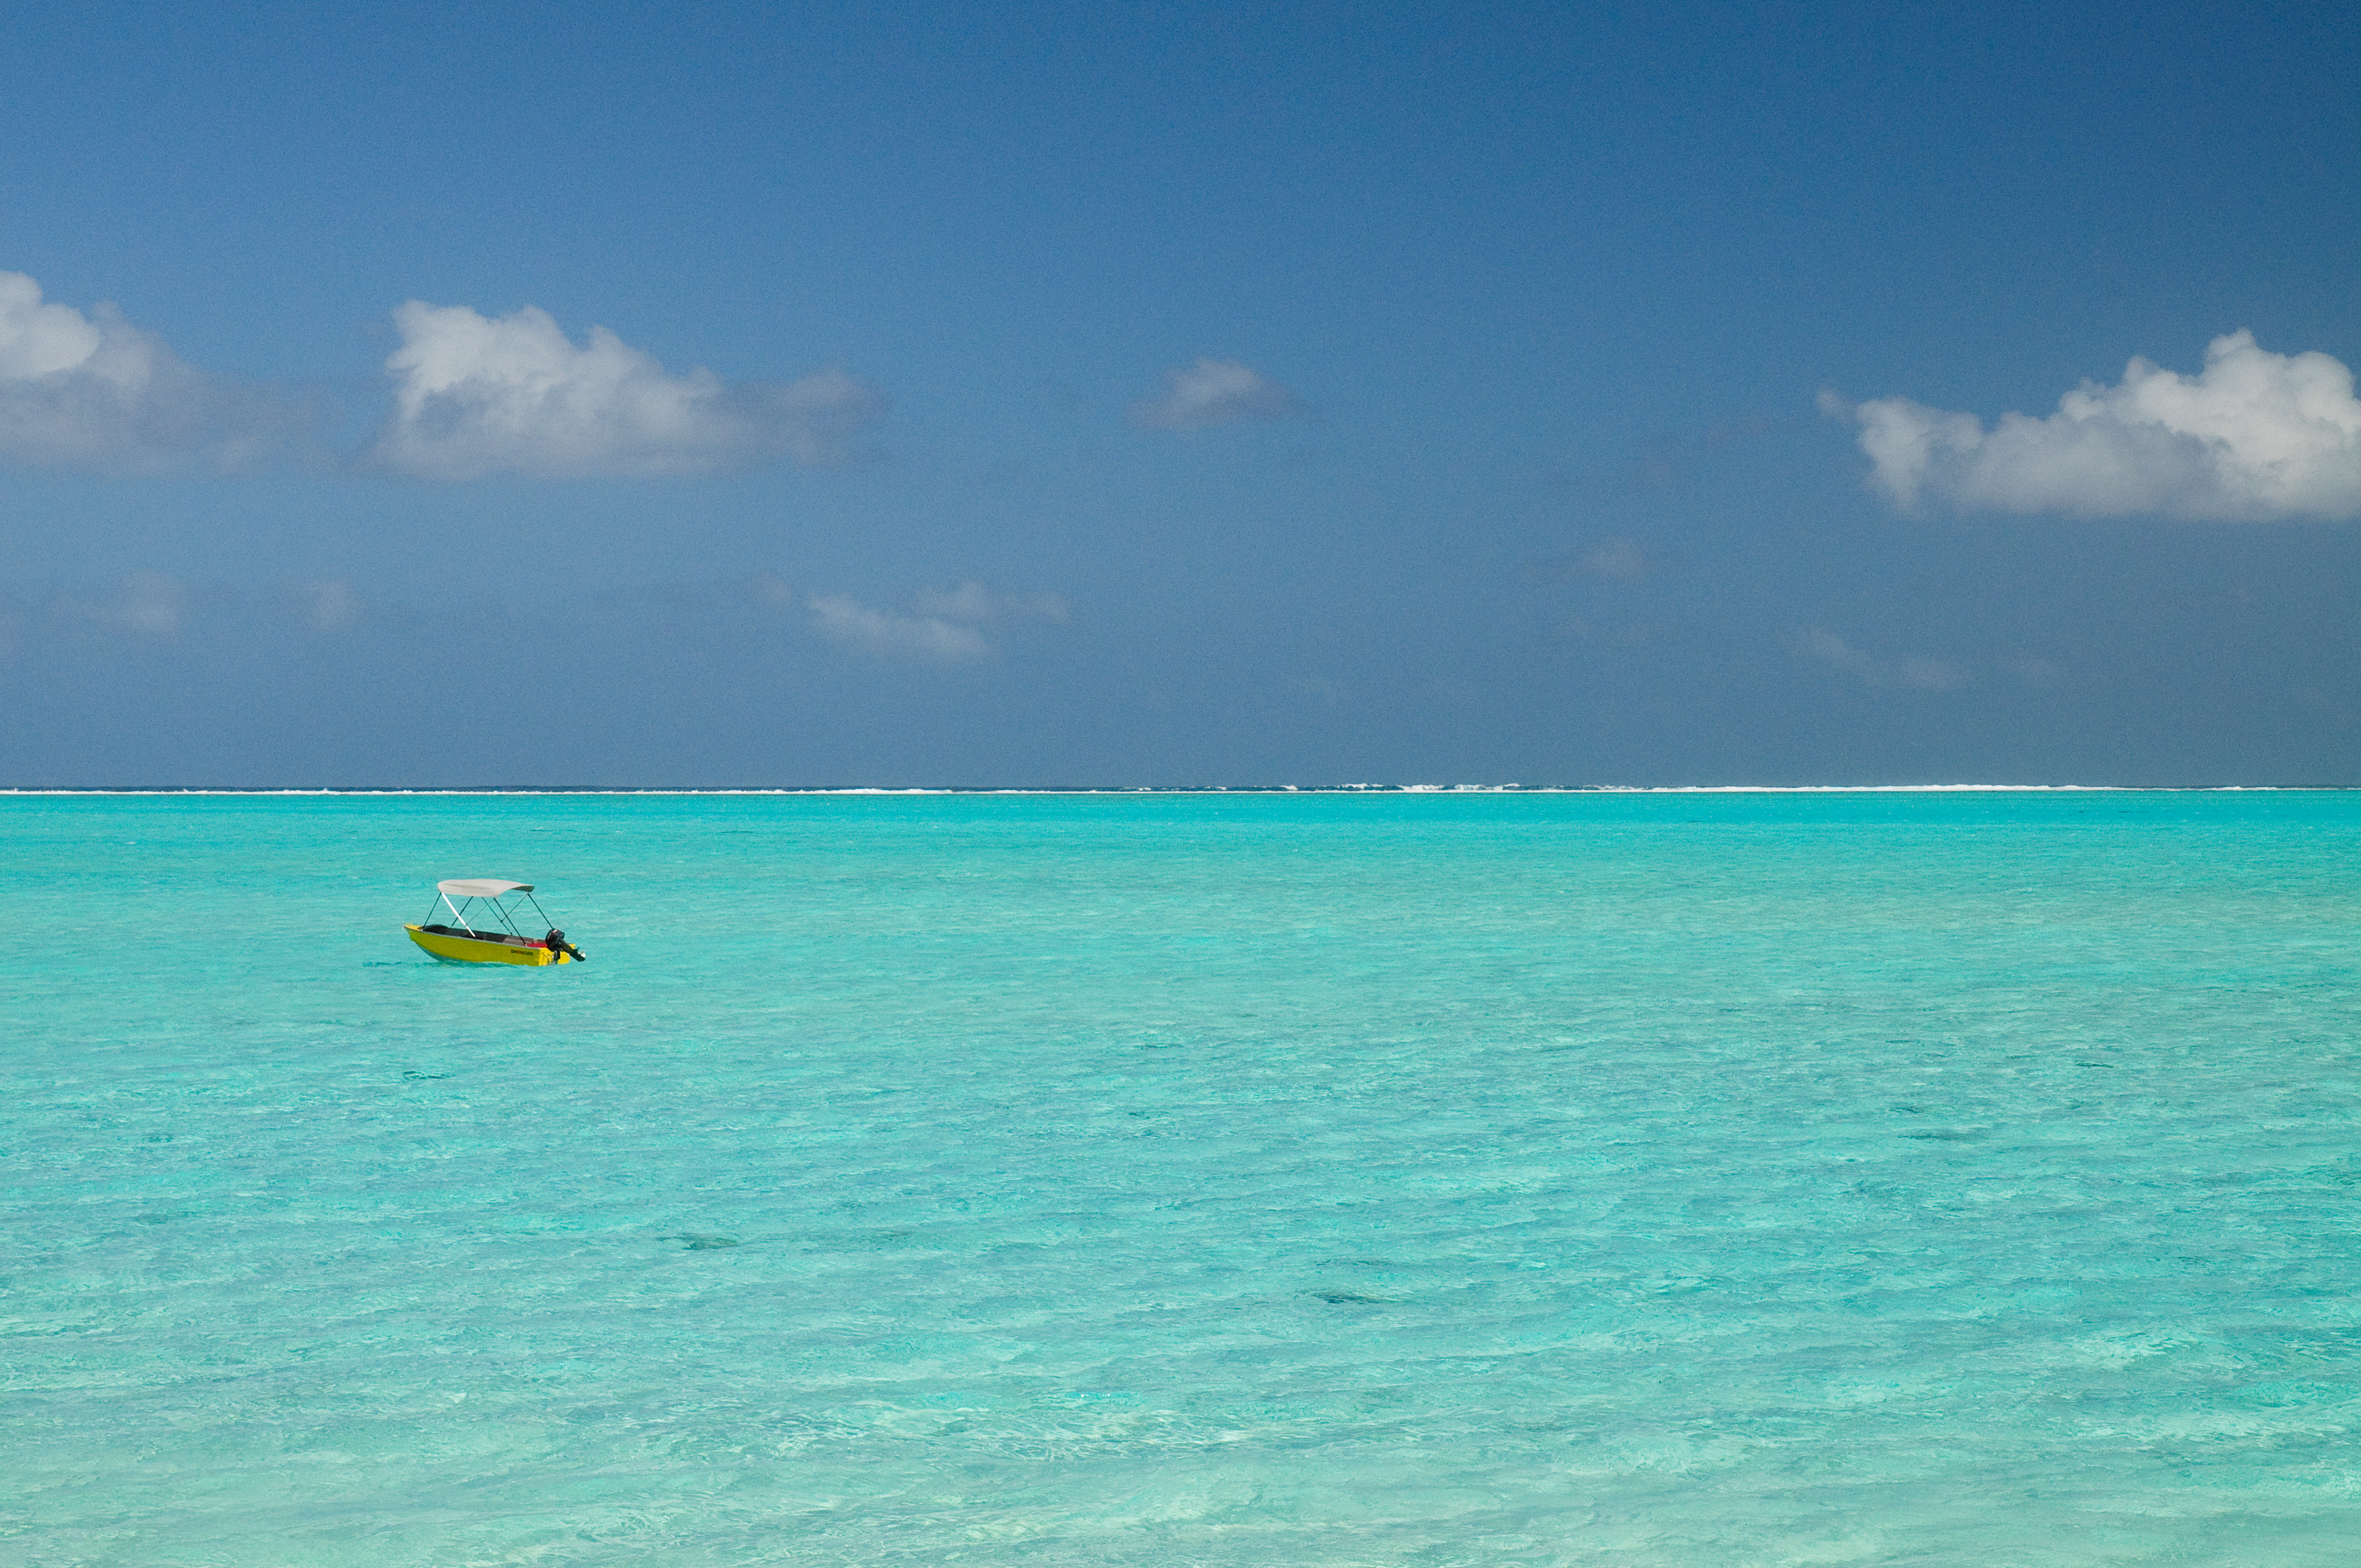
beach, sea, coast, sand, ocean, horizon, cloud, sky, shore, wave, vacation, lagoon, bay, island, nikon, body of water, caribbean, tropics, cape, islet, d300, polinesia, cay, wind wave